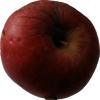
Label: Apple 17